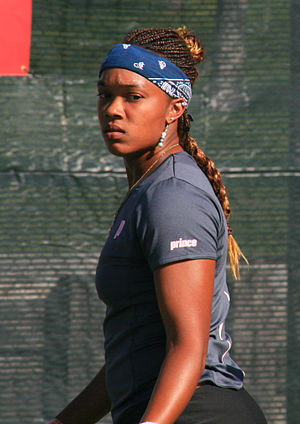
Angela Haynes
Angela Haynes er en professionel tennisspiller fra USA.